I Married You for Fun

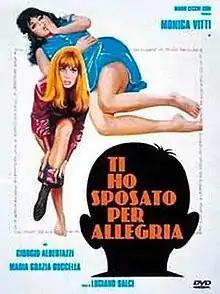

Ti ho sposato per allegria (internationally released as I Married You for Fun) is a 1967 Italian comedy film directed by Luciano Salce. It is based on the play by Natalia Ginzburg.